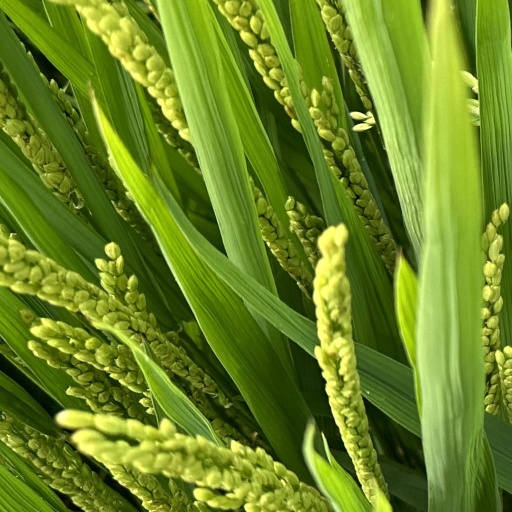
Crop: rice